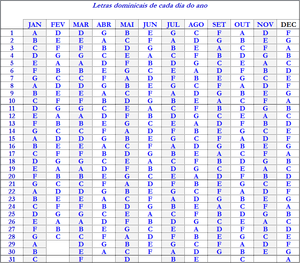
Tableau des lettres dominicales de chaque jour du calendrier julien ou grégorien de 365 jours.